Clifford Vaughs

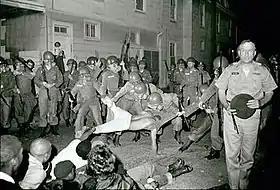
Photograph by Danny Lyon of Clifford Vaughs arrested by the National Guard at a Student Nonviolent Coordinating Committee (SNCC) protest in Cambridge, Maryland in 1964. In foreground, Stokely Carmichael pulls Vaughs' right leg from Guardsmen.

Clifford A. "Sonny" Vaughs (April 16, 1937 – July 2, 2016) was an American civil rights activist, filmmaker, and motorcycle builder. Vaughs designed the two chopper motorcycles used for the 1969 film "Easy Rider", while an associate producer on the film. He also produced and directed the documentary "What Will the Harvest Be?" (1965) and "Not So Easy" (1972).